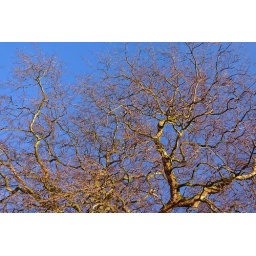
Just liked the colour of the mossy branches against the blue sky